Pia Wurtzbach

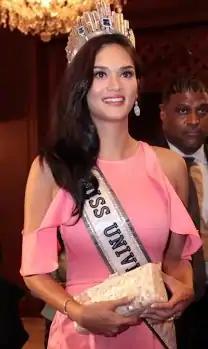
Wurtzbach in 2016

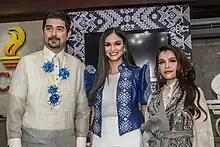
Wurtzbach with NAM2019 Arts Ambassadors Ian Veneracion and KZ Tandingan.

On January 30, 2017, Wurtzbach stated that she has signed a contract with WME/IMG's IMG Universe division where she will continue to work with the Miss Universe Organization as an HIV/AIDS awareness advocate after her reign.